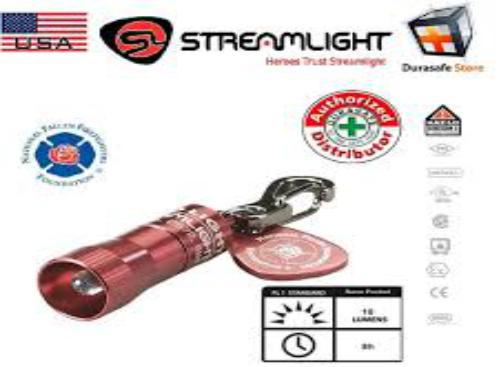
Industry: Necessities